Maike Kesseler

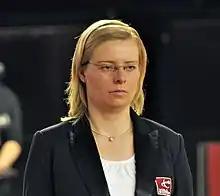
Maike Kesseler at the 2014 German Masters

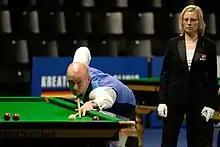
Kesseler (standing) Peter Ebdon (playing), at the 2015 German Masters

Maike Kesseler (born 1 January 1982) is a German snooker referee from Mammendorf near Munich in Bavaria.